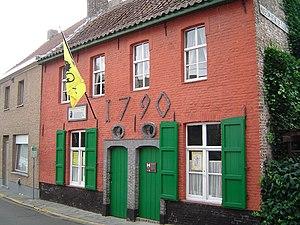
La littérature néerlandaise du XIXᵉ siècle est la littérature de langue néerlandaise produite au XIXᵉ siècle. Cette limite initiale, dans le temps, sera toutefois dépassée dans l'intérêt de la cohérence de l'article, dans l'introduction du sujet et lorsque seront traités des auteurs ayant leurs racines esthétiques au XIXᵉ siècle et une partie de leur production littéraire au XXᵉ siècle.
René Désiré de Clercq, né le 14 novembre 1877 à Deerlijk et décédé le 12 juin 1932 à Sint-Maartensdijk, est un poète flamand d'expression néerlandaise.